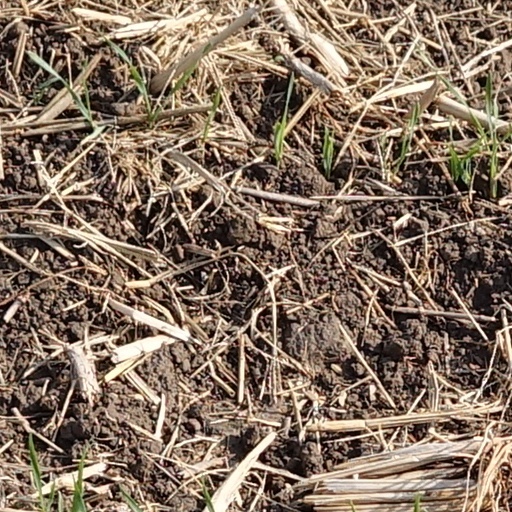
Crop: wheat